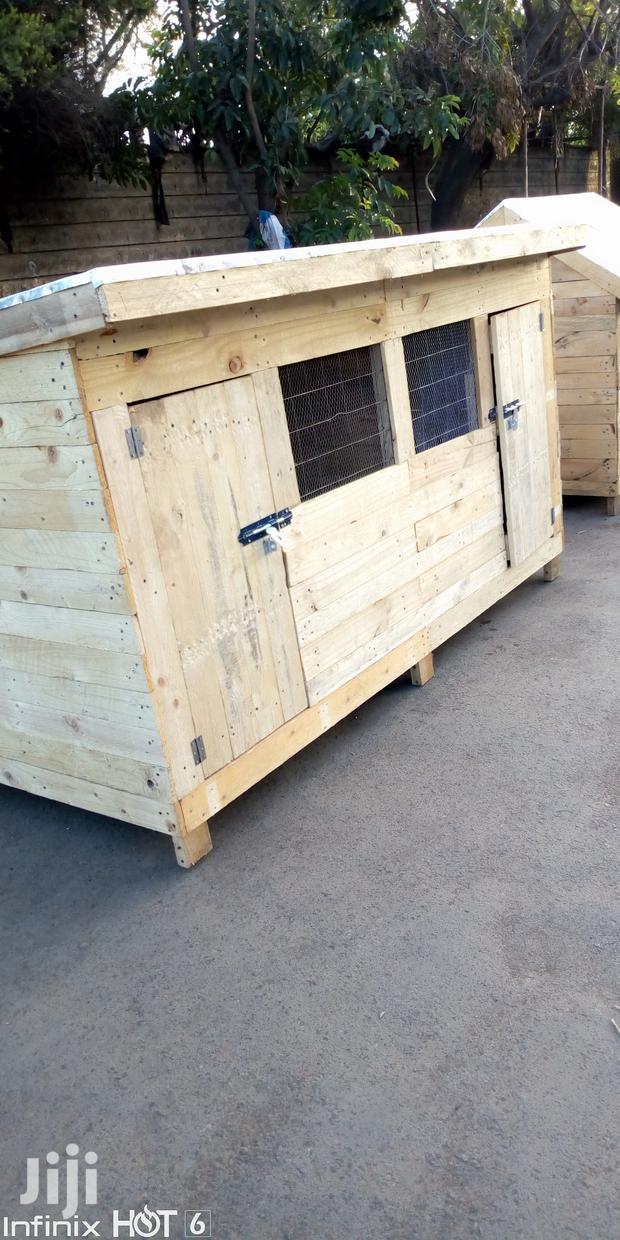
Kibanda cha mbao cha kufugia wanyama kwa ajili ya kuhifadhi au kulinda mifugo kama mbuzi, kondoo au mbwa kikiwa na nafasi ya kupitisha hewa na kutoa ulinzi dhidi ya hali ya hewa na wanyama hatarishi.